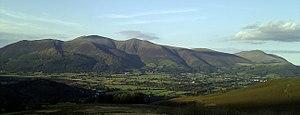
Skiddaw est une montagne dans le Lake District en Angleterre. Son sommet à 931 m d'altitude est le 6ᵉ plus haut d'Angleterre. Il est situé juste au nord de la ville de Keswick, en Cumbria, et domine l'horizon de cette partie des lacs septentrionaux. C'est la montagne la plus facile à gravir du Lake District. De nombreux guides de randonnées pédestres recommandent cette ascension aux marcheurs occasionnels. C'est le premier sommet d'un parcours de course de fells connu sous le nom de Bob Graham Round lorsque l'épreuve est disputée dans le sens des aiguilles d'une montre.